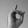
ASL letter: D